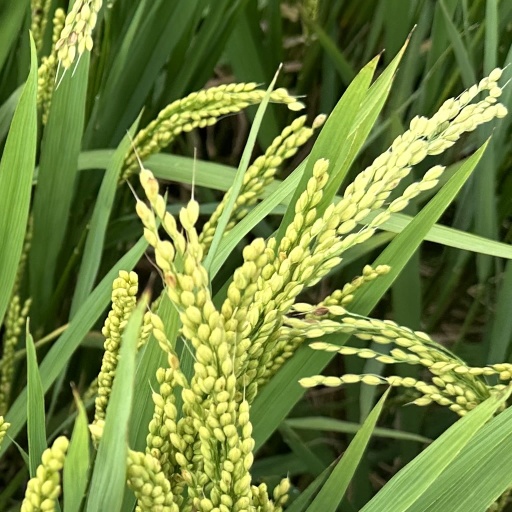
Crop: rice